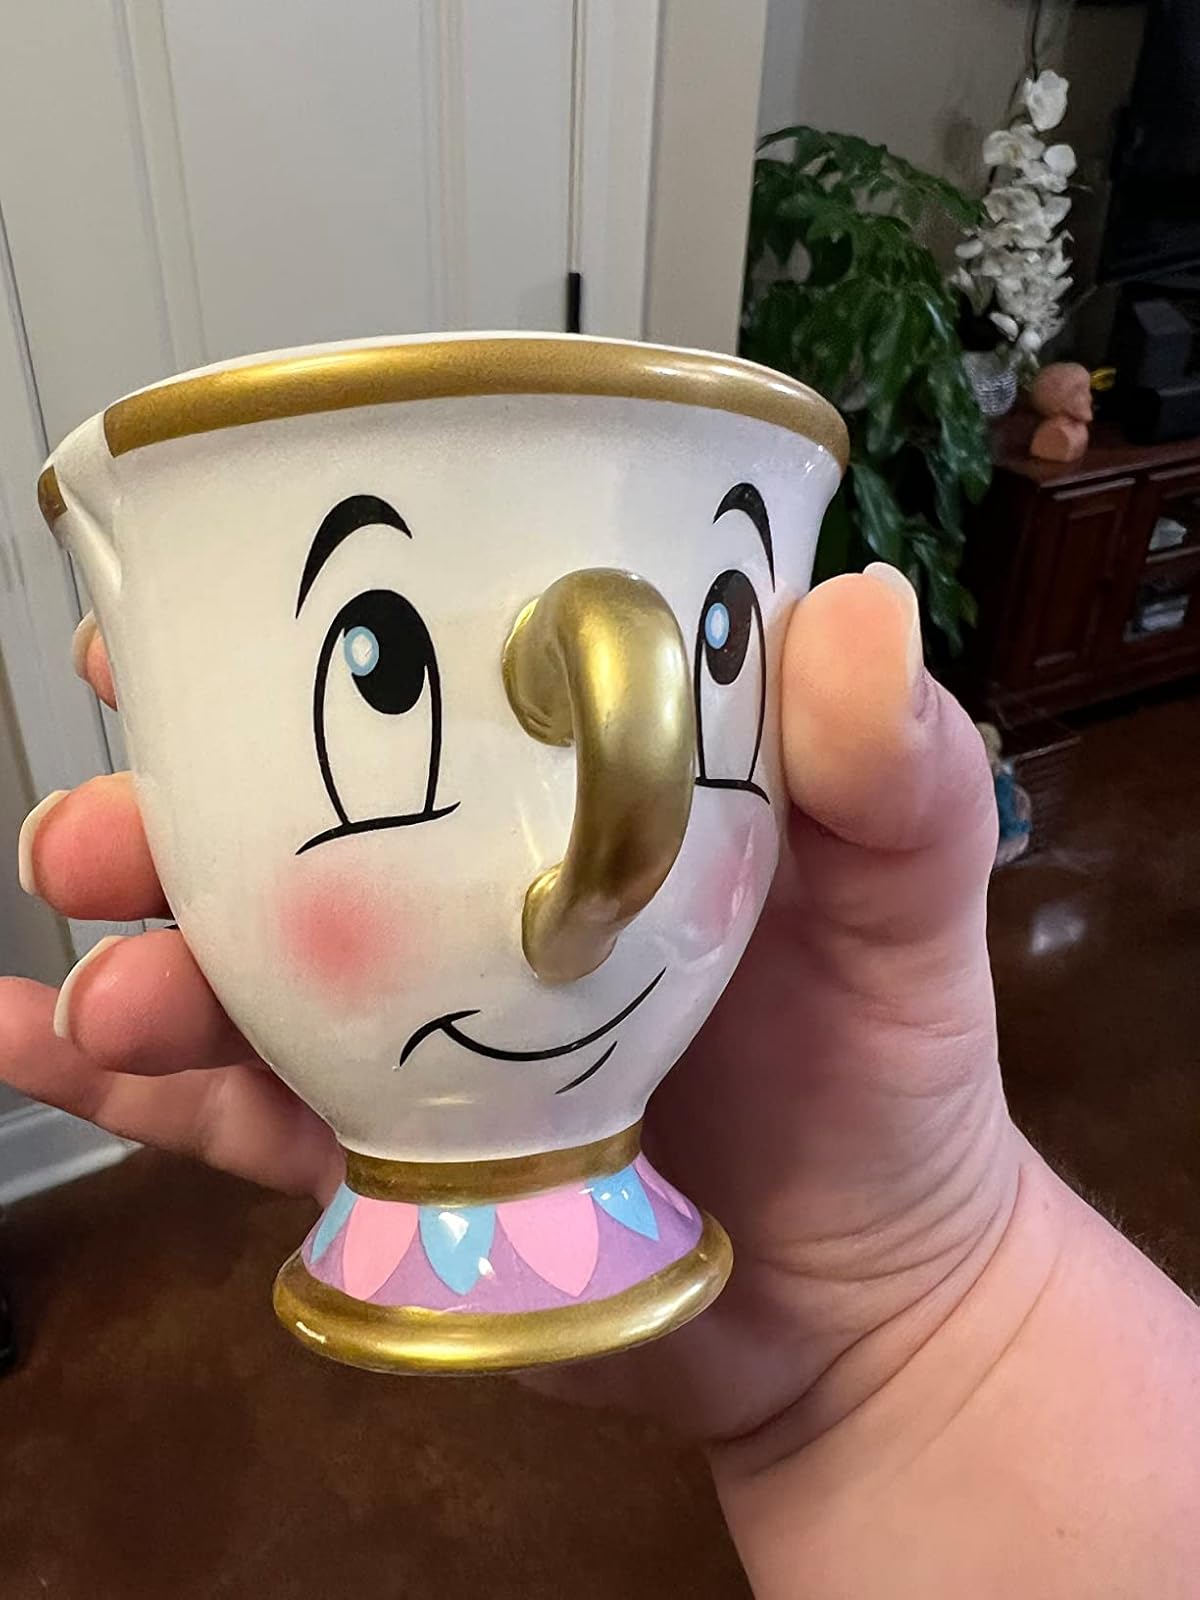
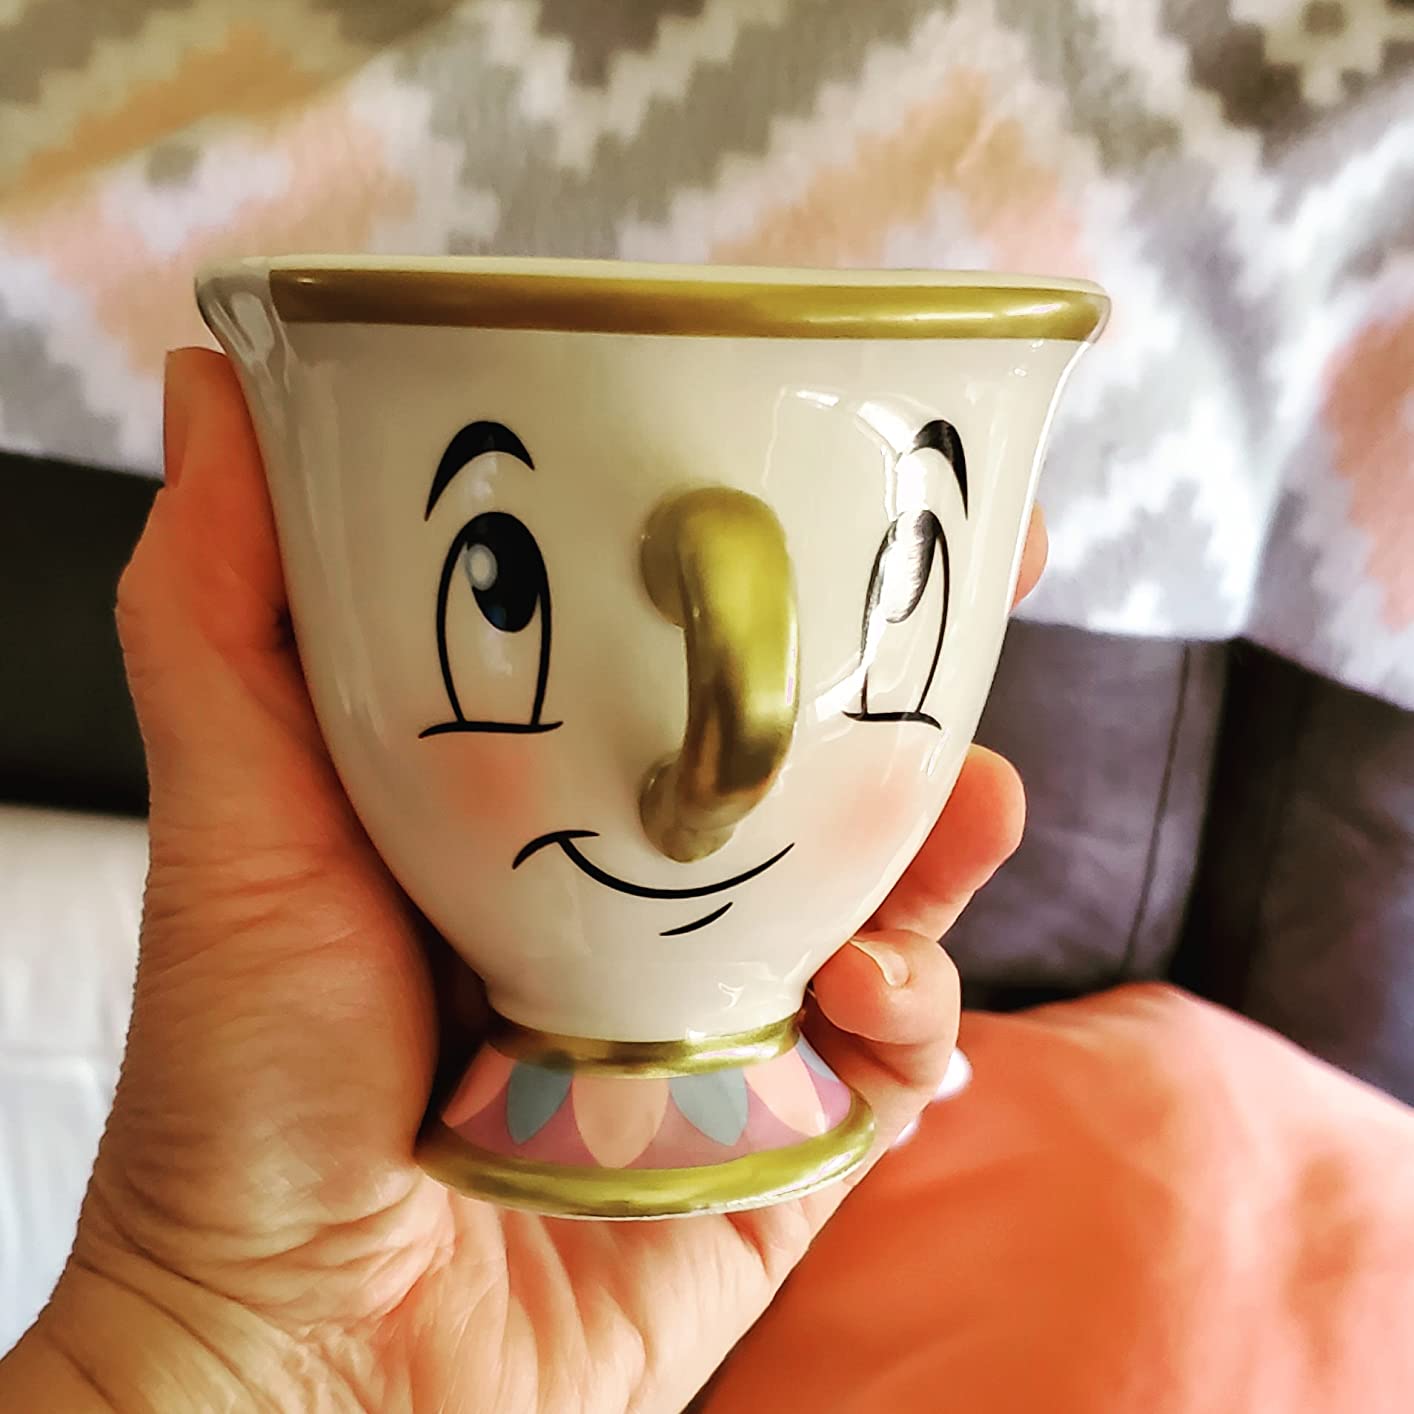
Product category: items_mug
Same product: yes